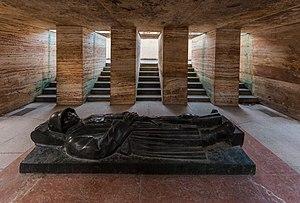
Le Hofgarten est un parc baroque de Munich, faisant partie de la résidence de Munich et se trouvant directement dans le prolongement de l'Englischer Garten